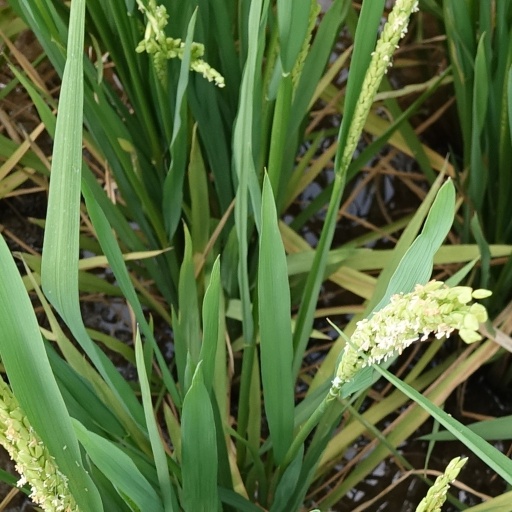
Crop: rice